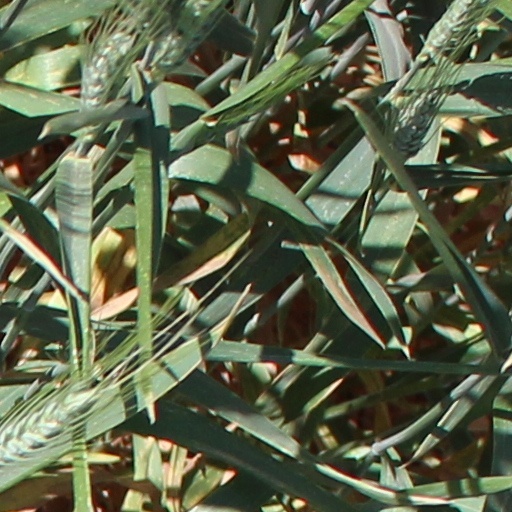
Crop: wheat